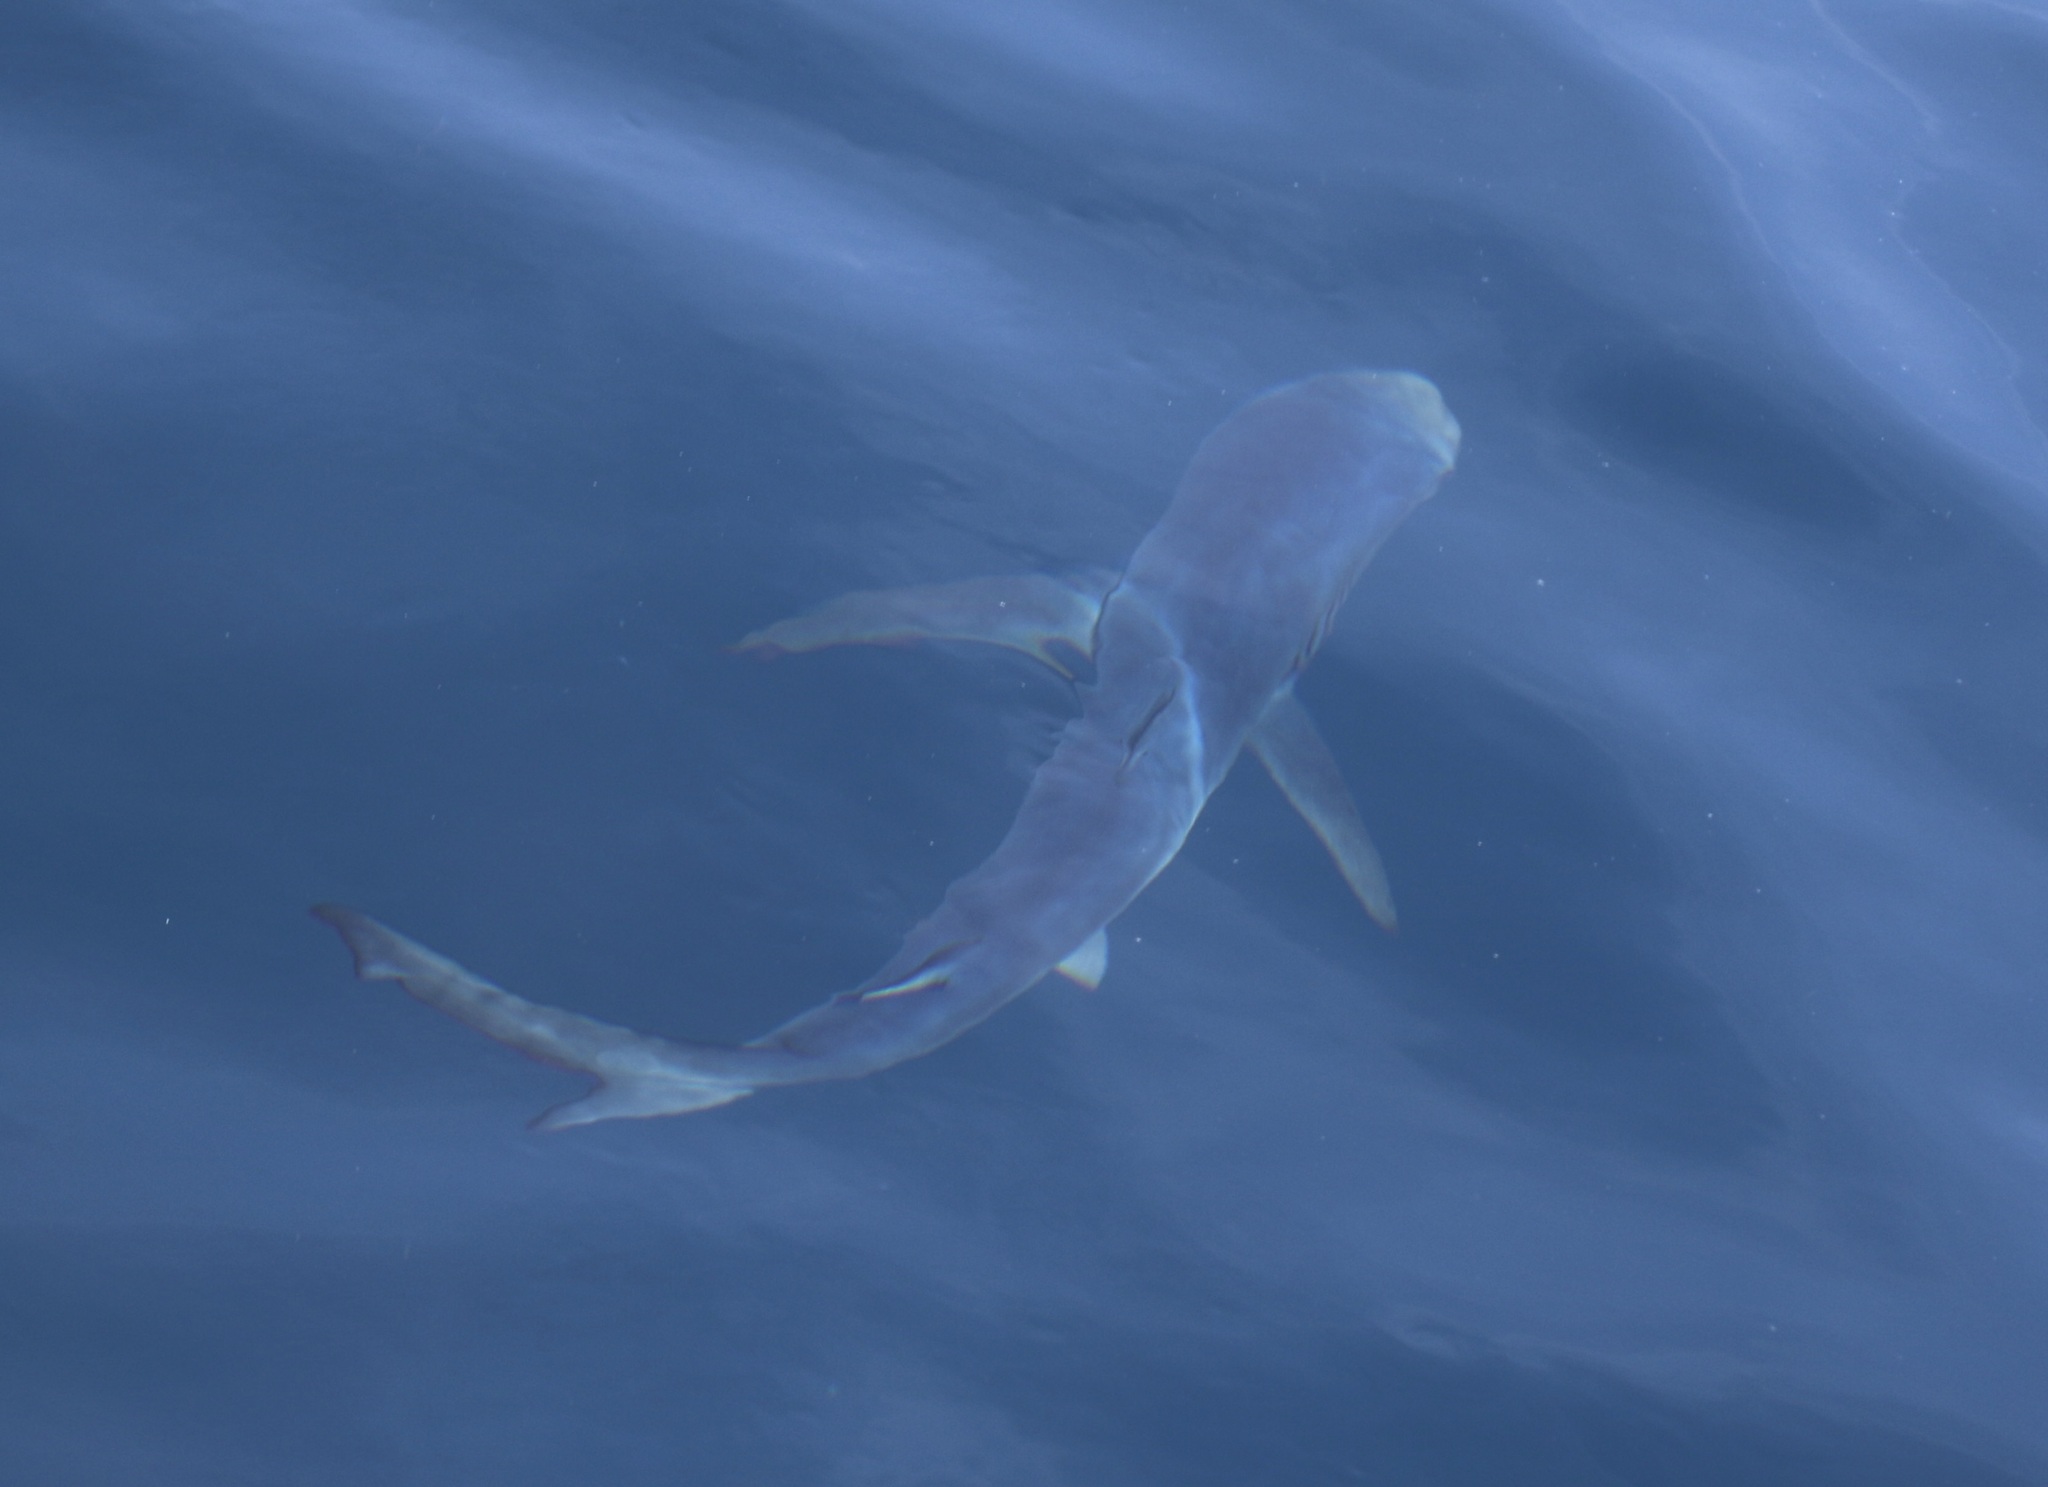
fish (species not among the labelled classes)